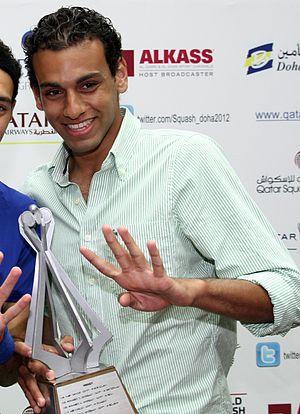
Mohamed El Shorbagy, né le 12 janvier 1991 à Alexandrie, est un joueur professionnel de squash représentant l'Égypte. Il atteint en novembre 2014 la 1ʳᵉ place mondiale sur le circuit international et il est champion du monde en 2017.